L-W-F Model H Owl

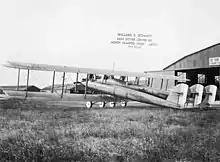
LWF model H Owl A.S.64012 showing off its twin booms and biplane tail with triple rudders.

The Owl was first flown by Ernest Harmon from Mitchel Field, on Long Island, New York, on 22 May 1920.